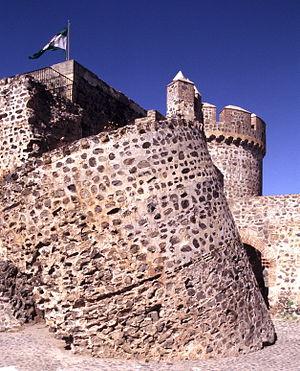
Almuñécar (Province de Grenade, Espagne): Château San Miguel Español: Almuñécar (Provincia de Granada, España): Castillo de San Miguel